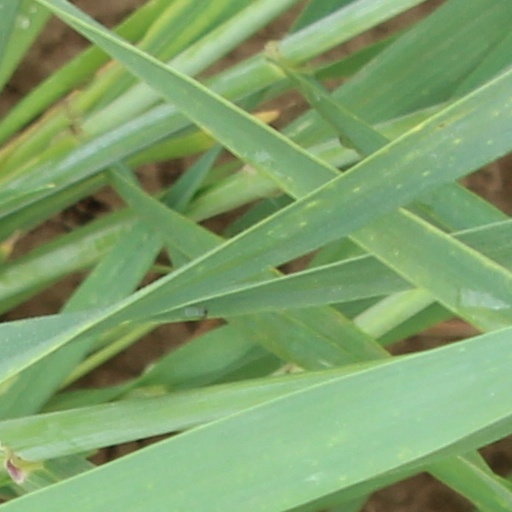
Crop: wheat